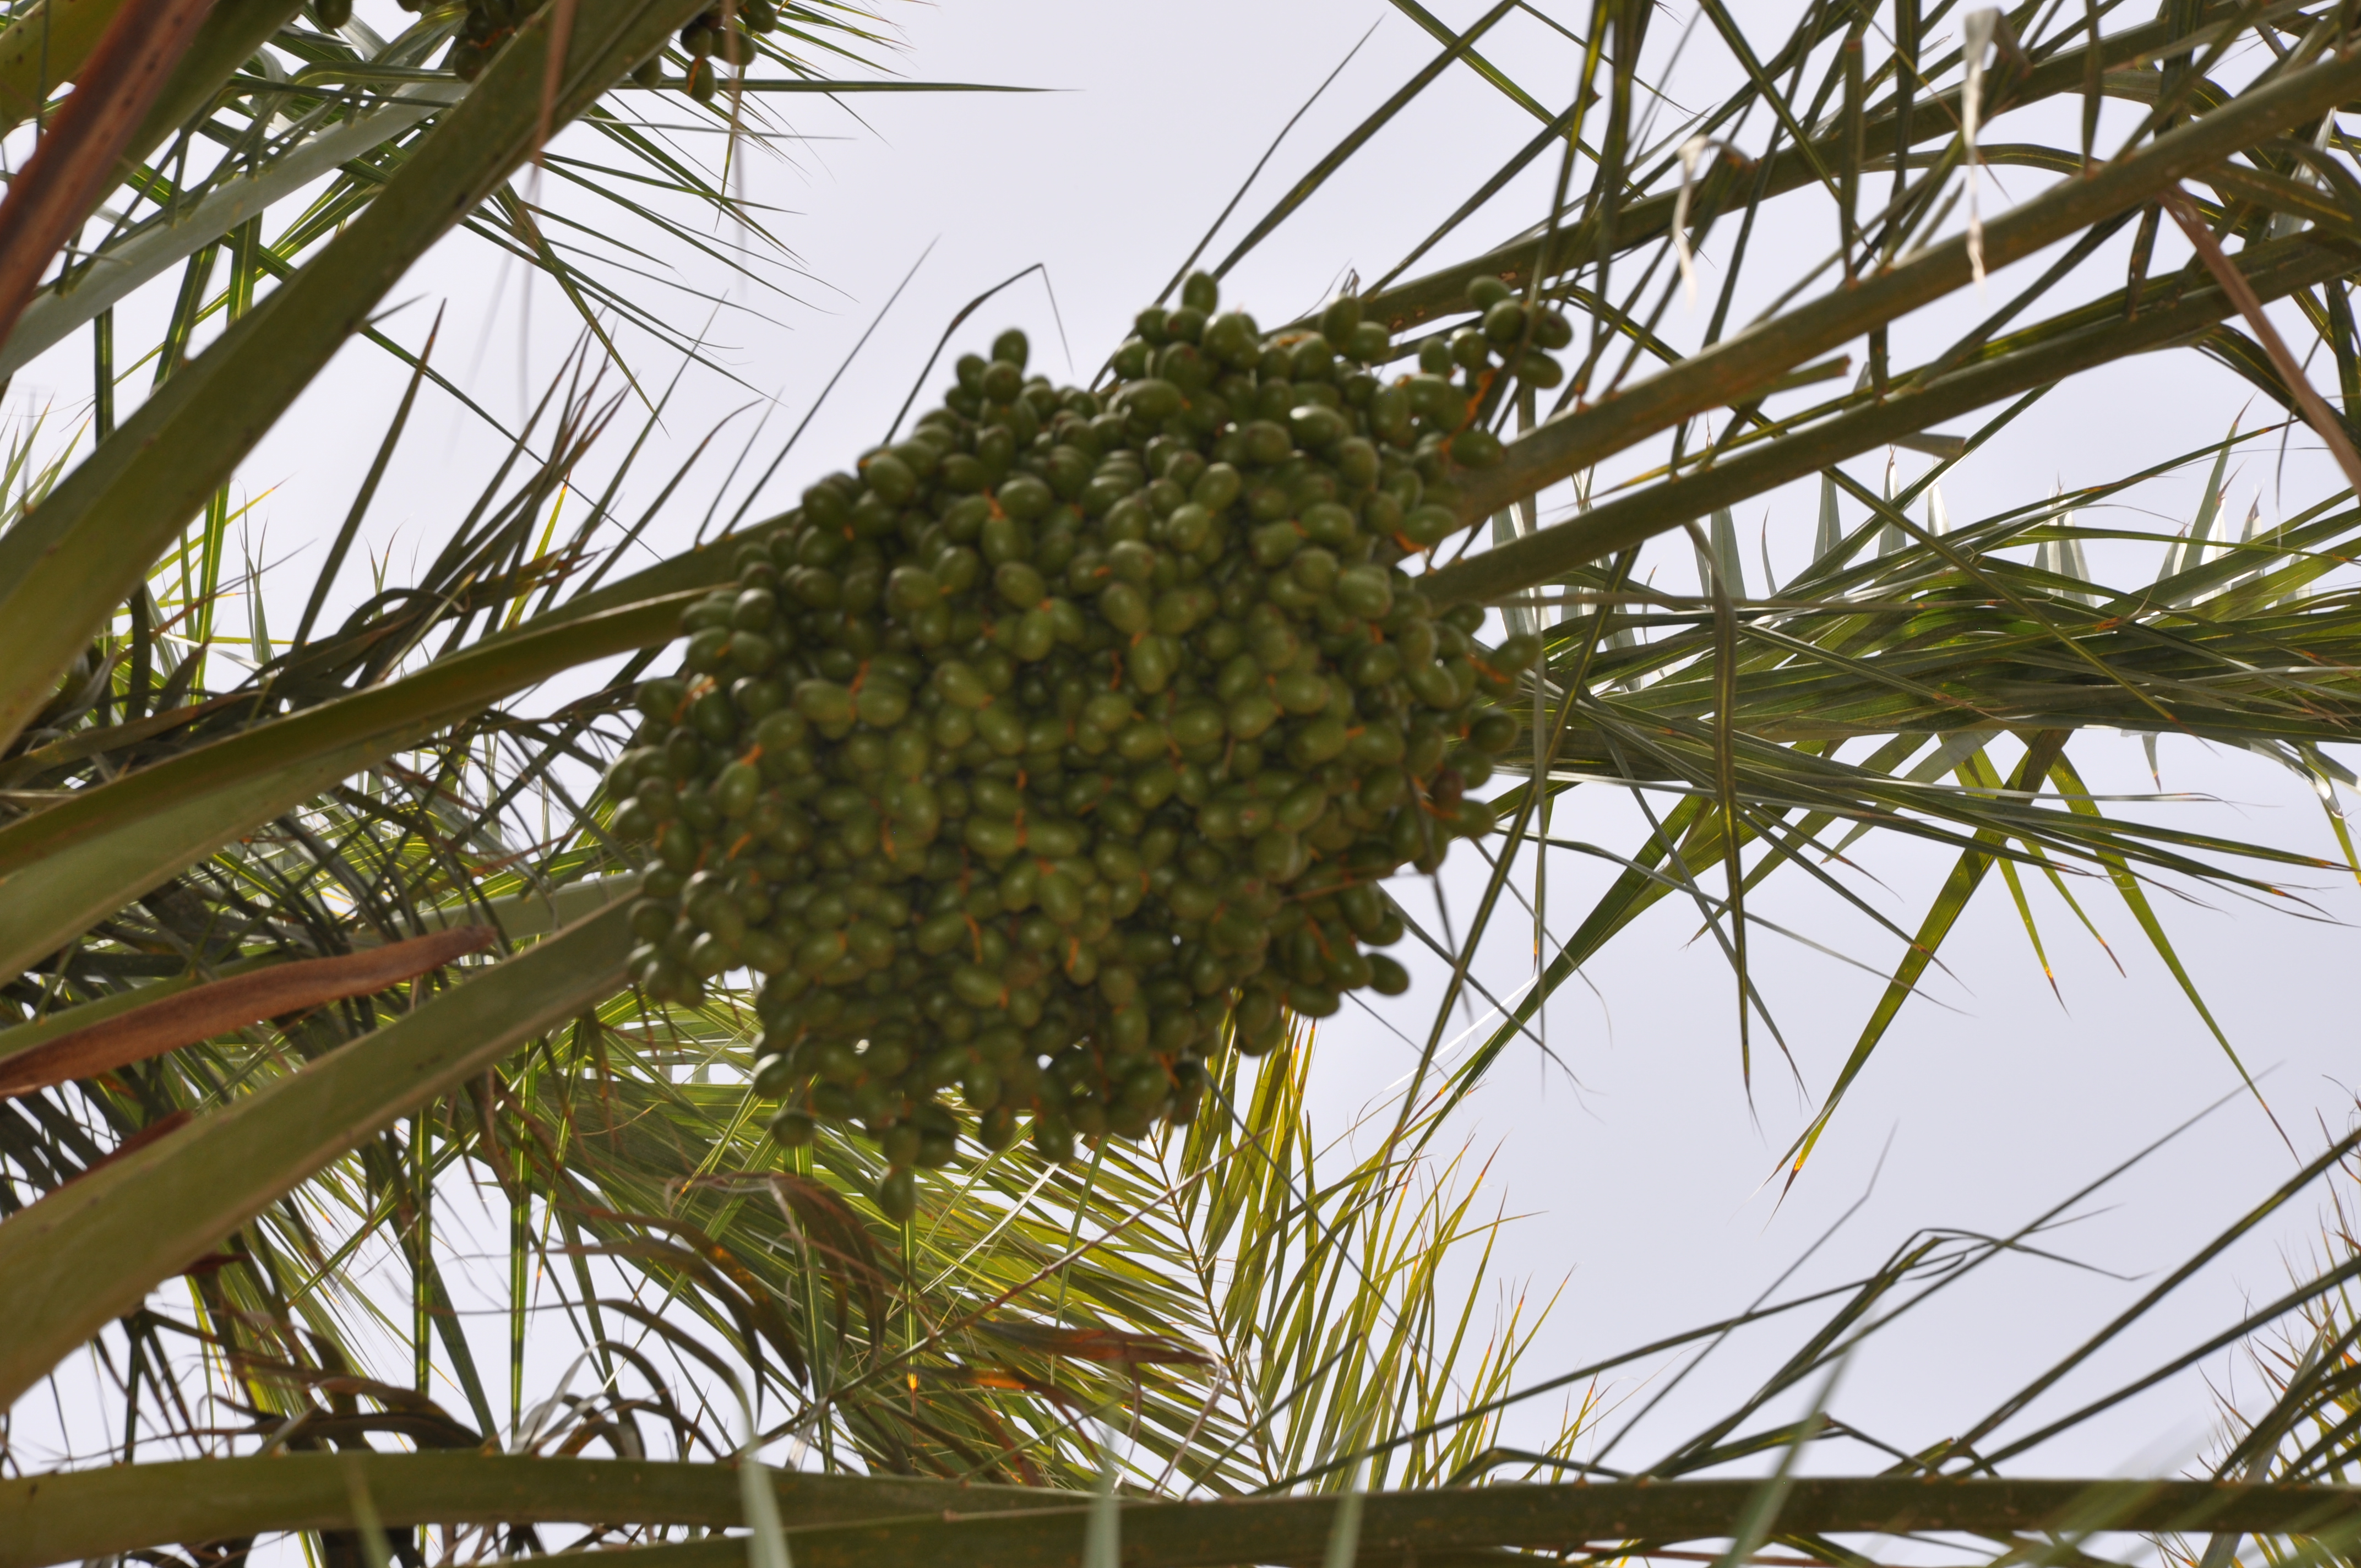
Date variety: bouisthami